The Angels' Kitchen

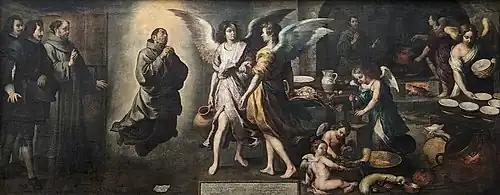
"The Angels' Kitchen" (1646) by Bartolomé Esteban Murillo

The Angels' Kitchen is a 1646 oil on canvas painting by Bartolomé Esteban Murillo, originally produced for a small Franciscan monastery in the artist's native Seville. From at least 1810 it was in the Alcázar of Seville, before being looted by Marshal Soult, arriving in his collection in Paris in 1813. The French state bought it in the sale of Soult's collection in 1858 and it has hung in the Louvre, in Paris, ever since.